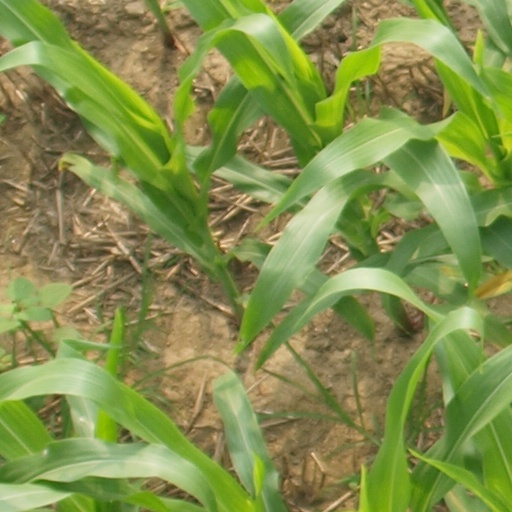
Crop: maize; corn